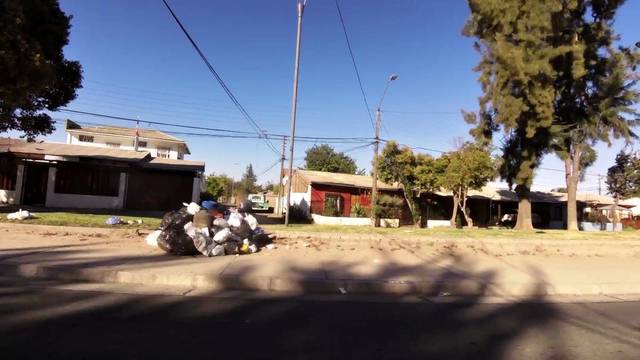
Region: Chile
Coordinates: -34.184, -70.729